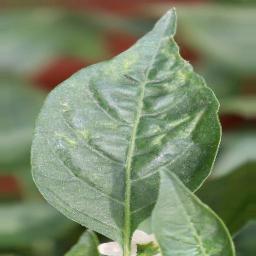
Label: mites_and_trips